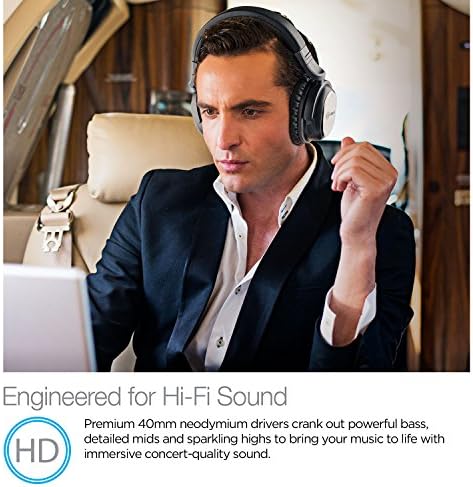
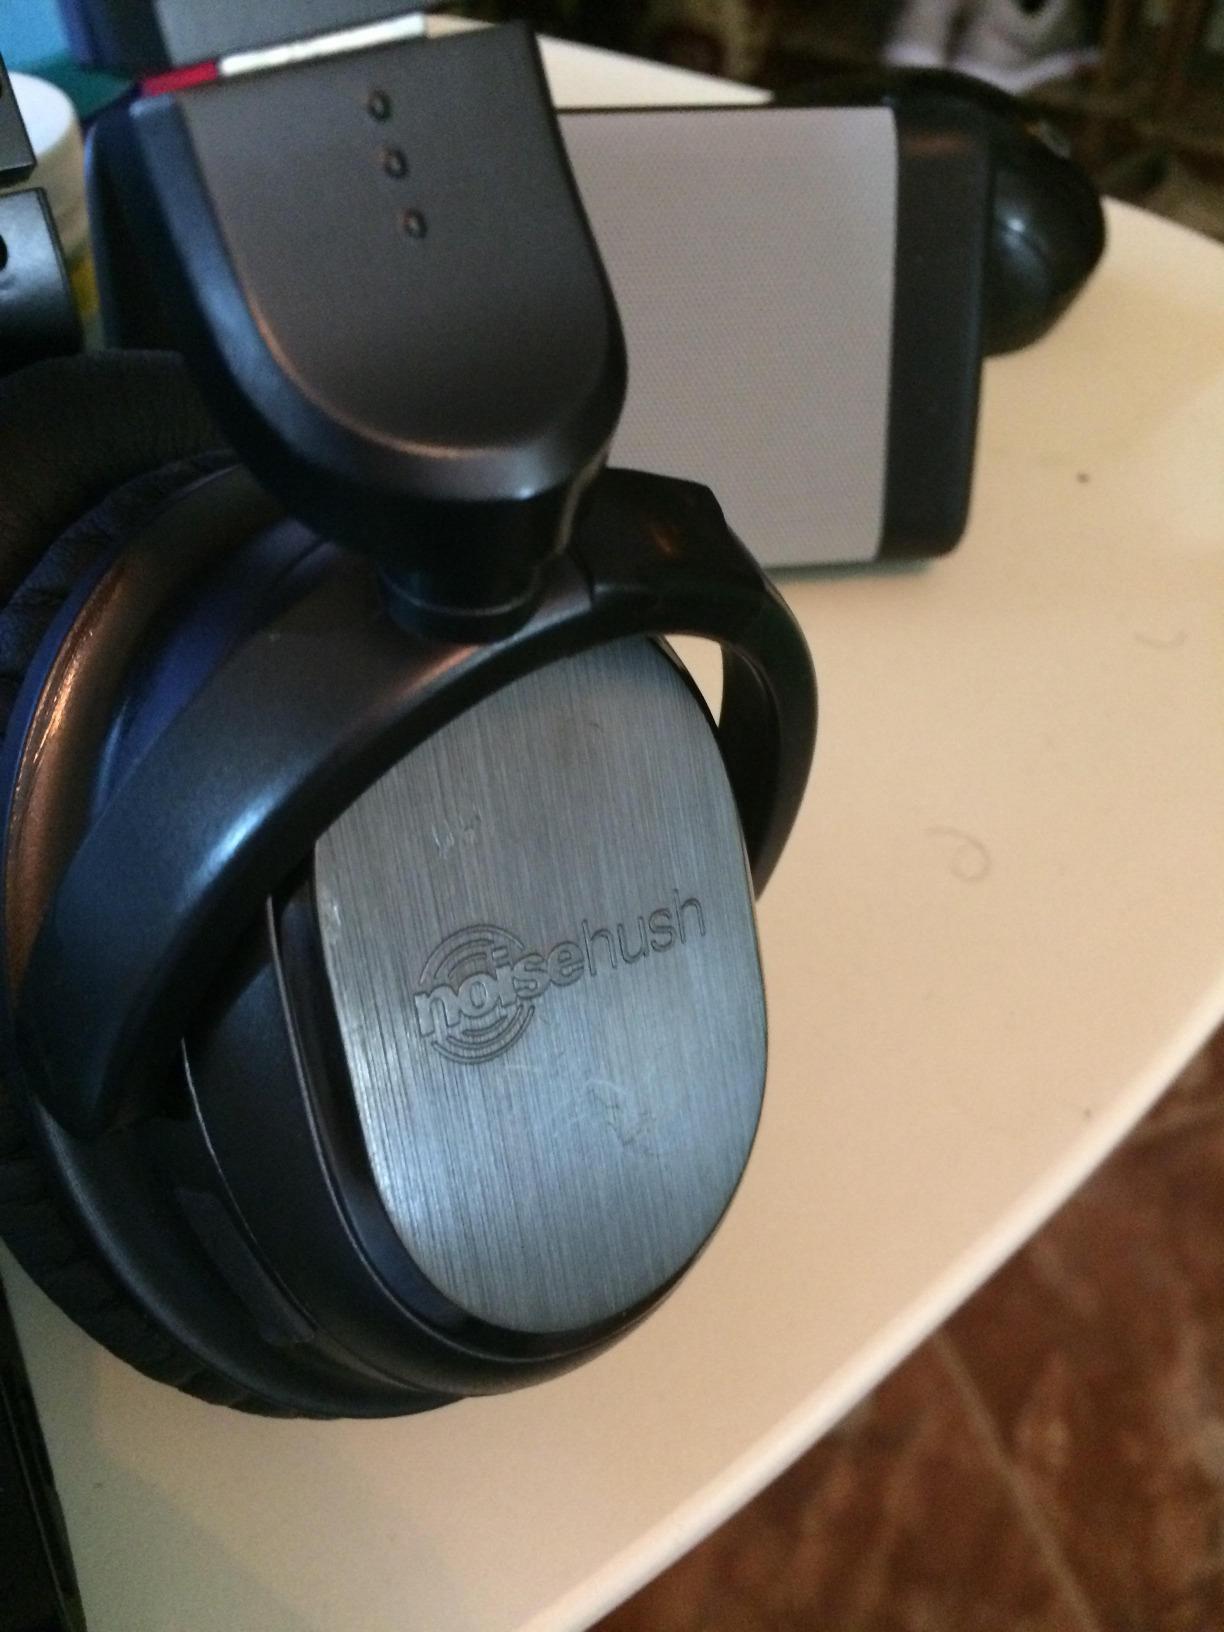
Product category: headphones
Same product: yes